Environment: real
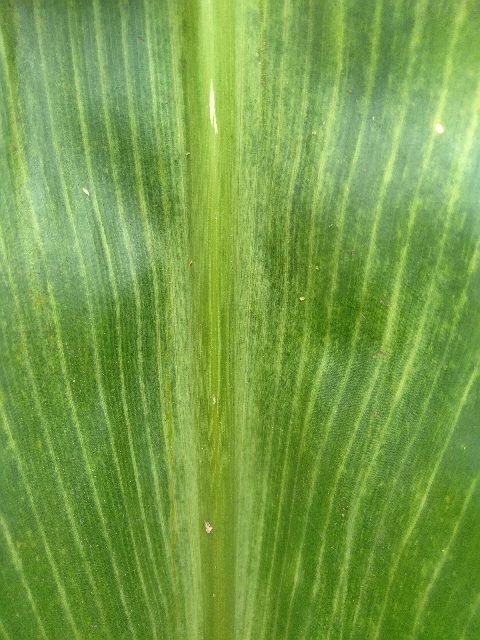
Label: lethal_necrosis